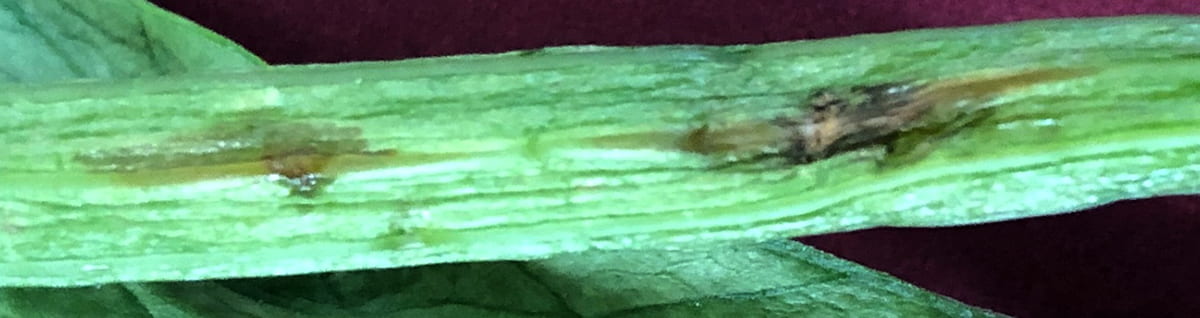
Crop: unknown
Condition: celery_celery_anthracnose